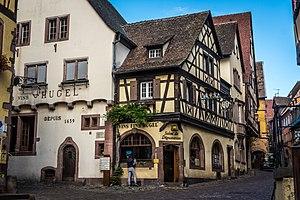
Hugel et Fils à Riquewihr
Hugel et fils, à Riquewihr, est l'un des principaux producteurs de vin d'Alsace.